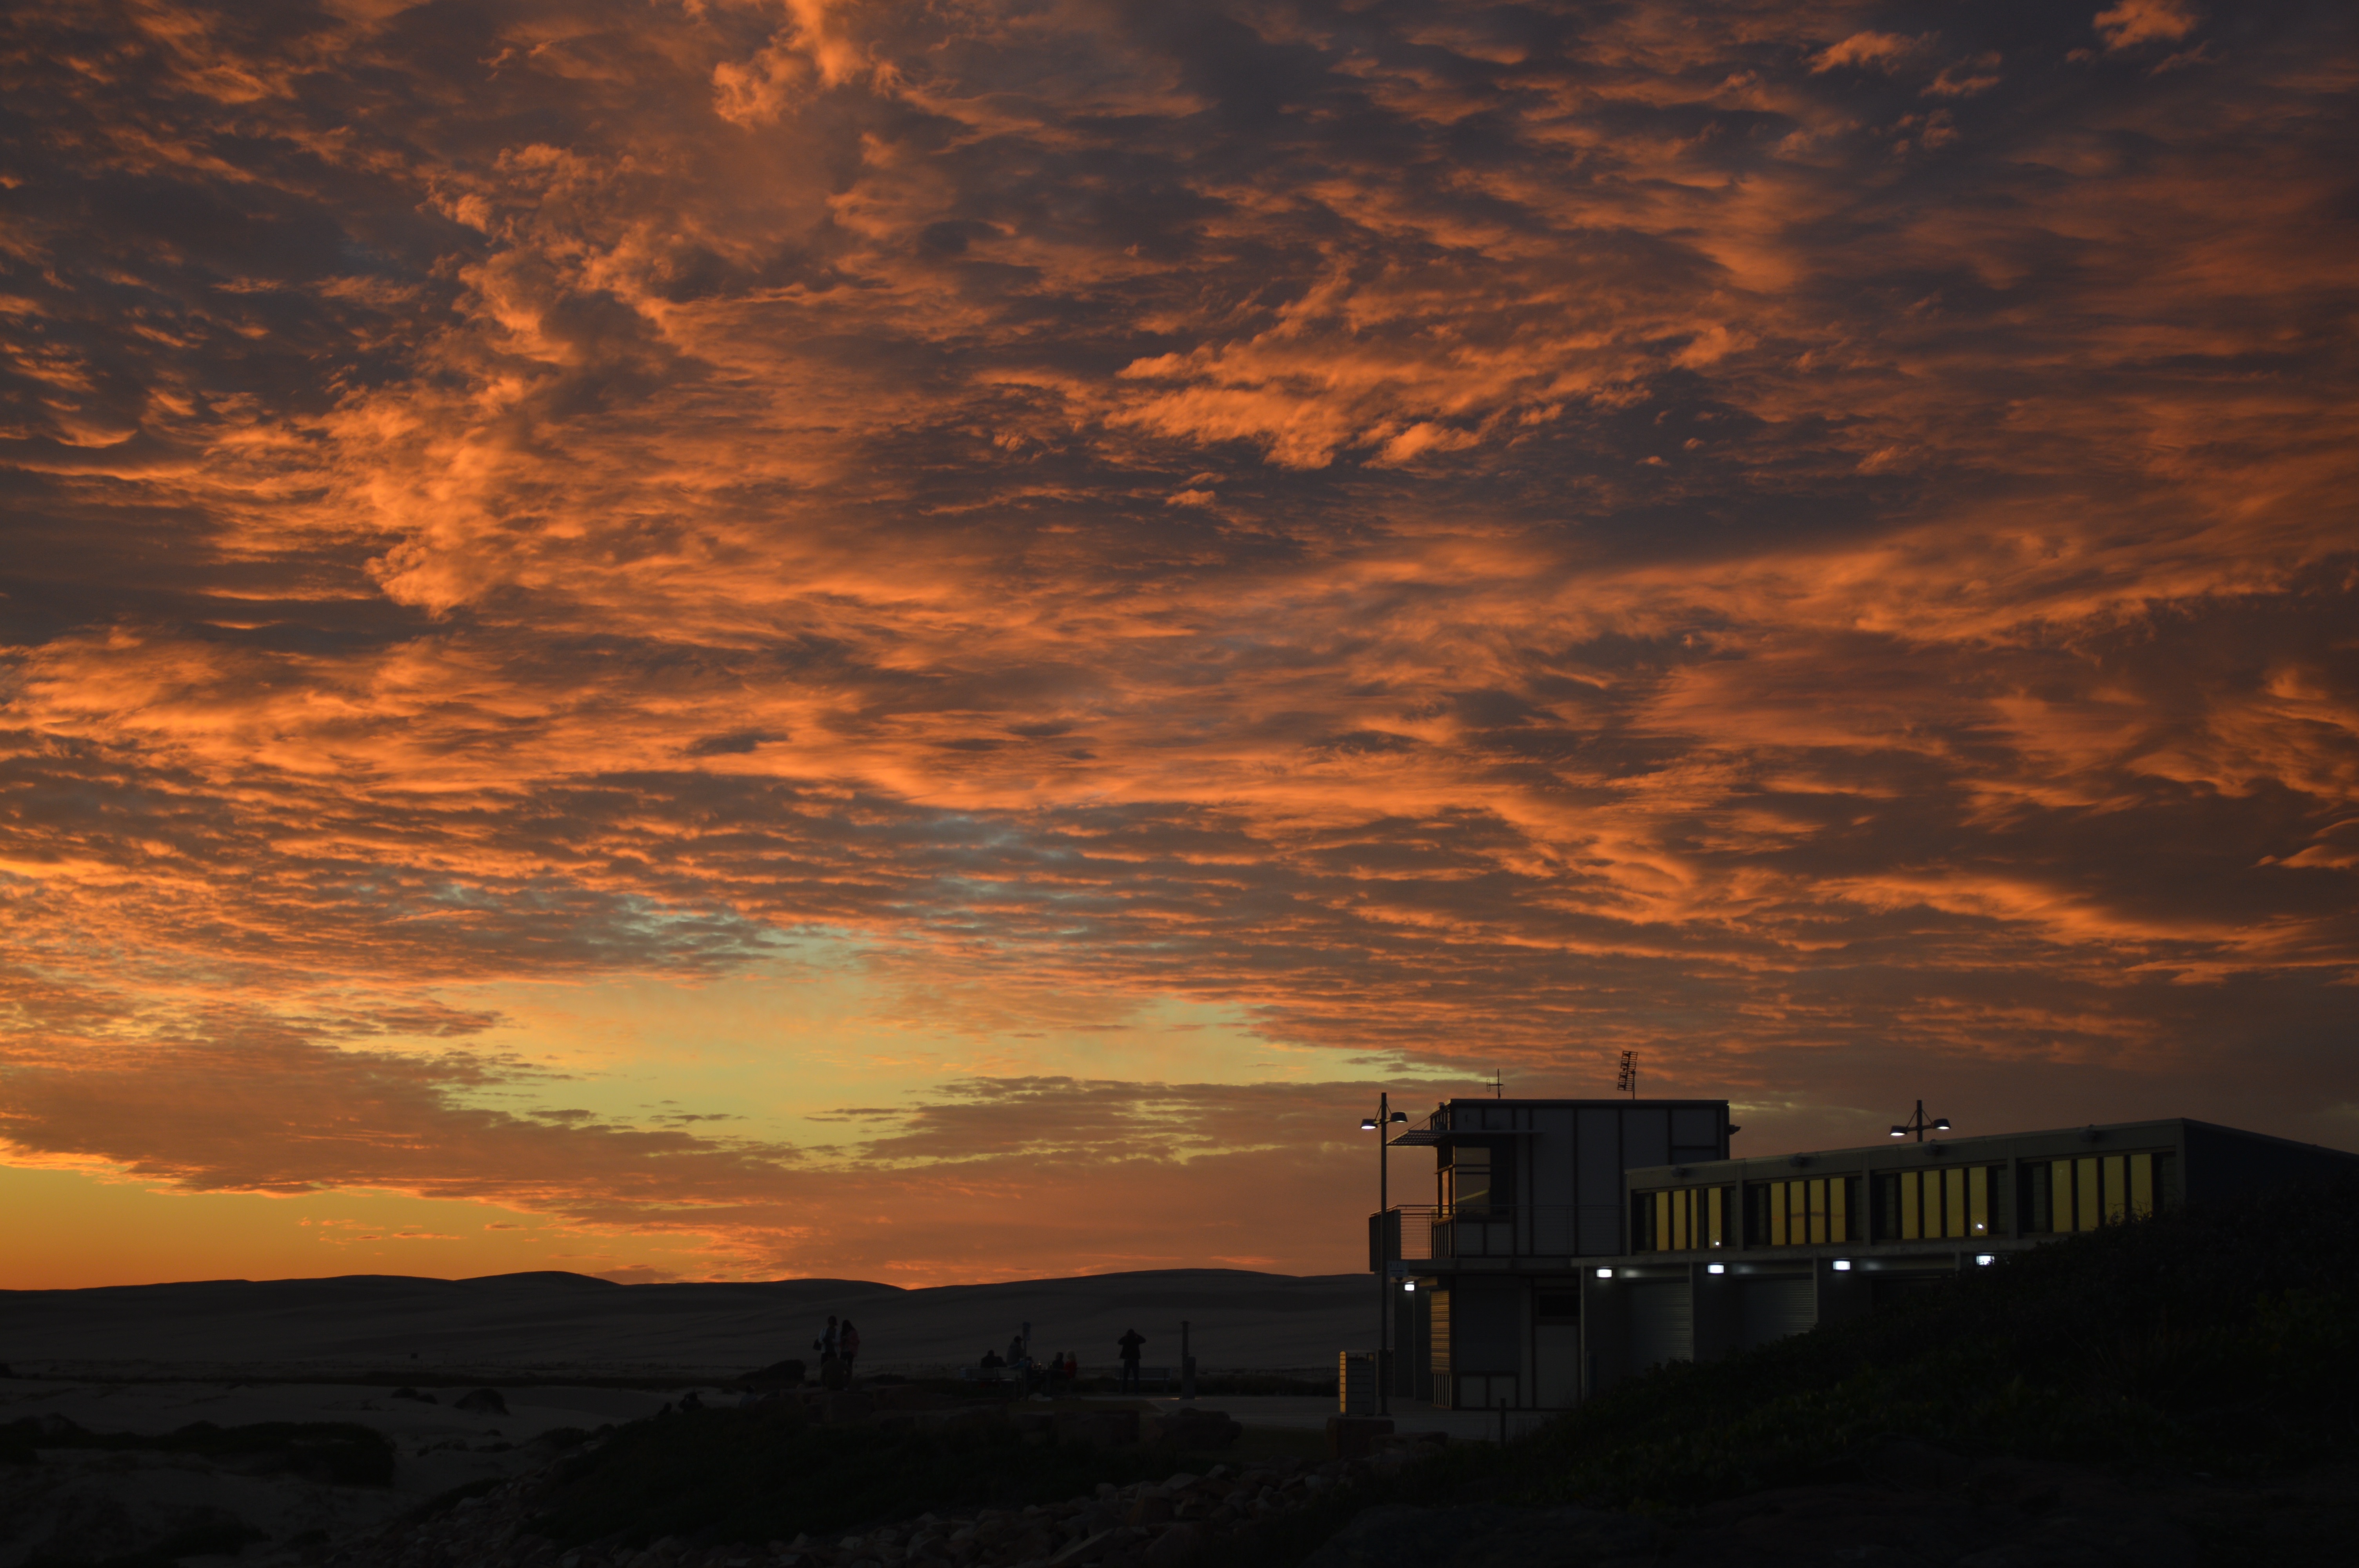
horizon, cloud, sky, sun, sunrise, sunset, sunlight, morning, dawn, atmosphere, dusk, evening, afterglow, meteorological phenomenon, red sky at morning